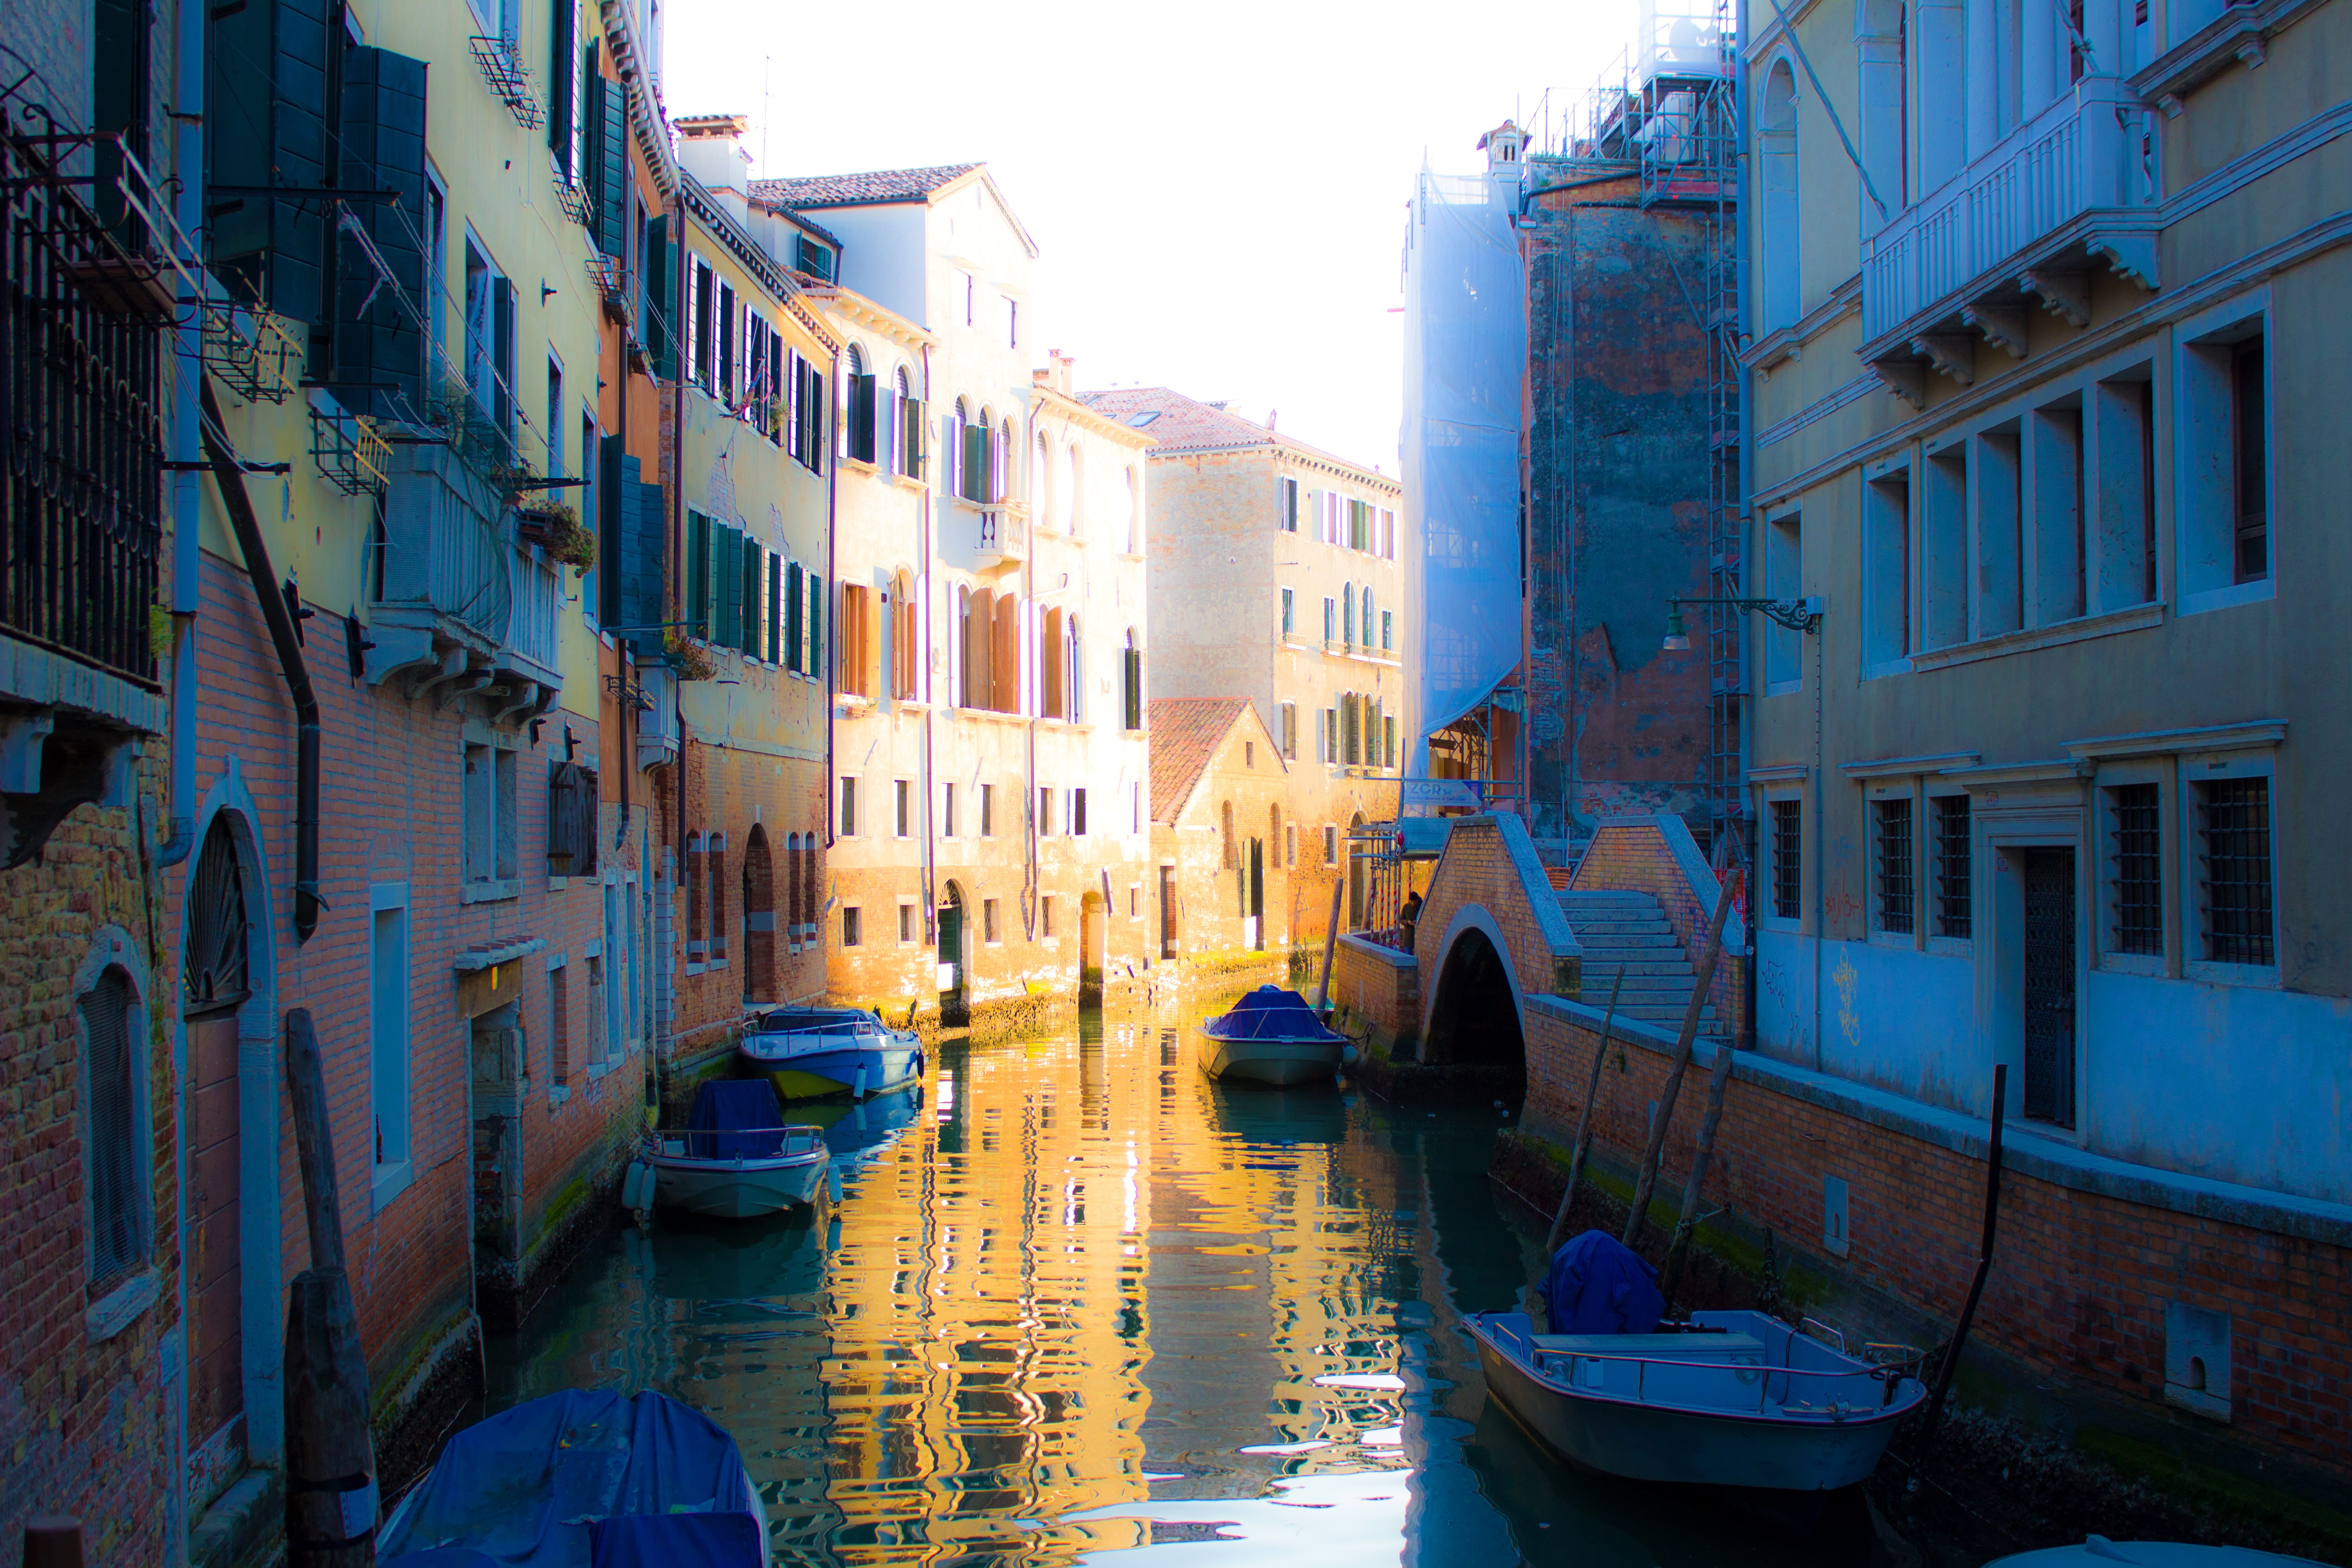
water, architecture, boat, town, river, canal, vehicle, italy, venice, blue, waterway, body of water, old town, boats, veneto, channel, gondola, watercraft, kanale grande